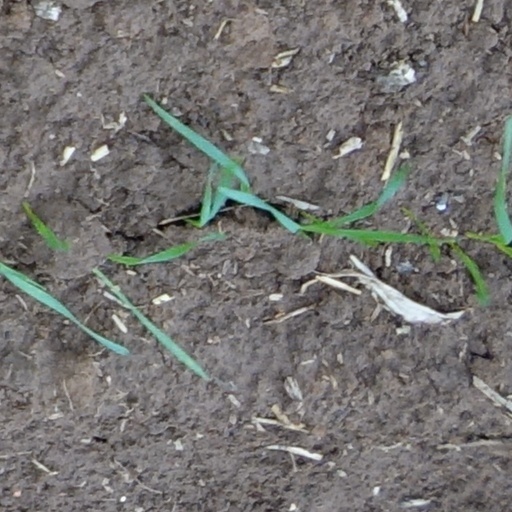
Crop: wheat